Ollantay

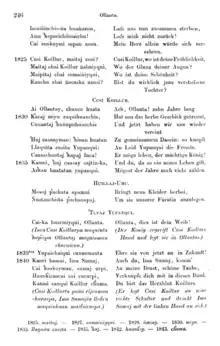
Drama "Ollanta", edition of Ernst Middendorf, 1890, penultimate page

It was first assumed that Antonio Valdés, priest of Sicuani, was the author of "Ollantay". English historian Clements R. Markham proposed this in the 19th century, and many others assumed it to be correct, including Dr. Raúl Porras Barrenechea. However, this theory of authorship has two major shortcomings: